Endangered Species Act of 1973

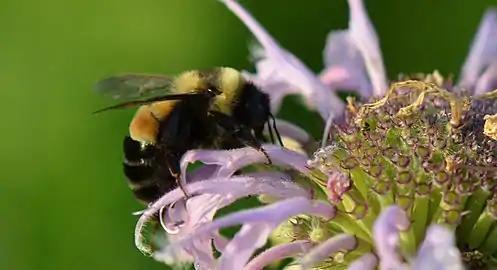
Rusty patched Bumblebee

The Endangered Species Act is administered by two federal agencies, the United States Fish and Wildlife Service (FWS) and the National Marine Fisheries Service (NMFS). NMFS handles most marine species, and the FWS has responsibility over freshwater fish and all other species. Species that occur in both habitats (e.g. sea turtles and Atlantic sturgeon) are jointly managed.